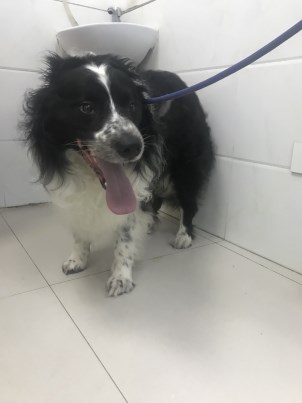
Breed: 2594-n000109-Border_collie